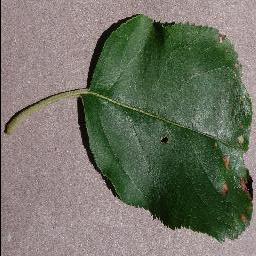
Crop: apple
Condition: black_rot